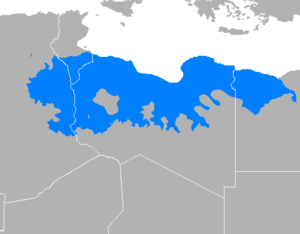
La langue officielle de facto de la Libye est l'arabe standard moderne. La majorité de la population, soit environ 90%, parle l'une des nombreuses variétés de l'arabe comme langue maternelle.
L'arabe libyen est un terme générique désignant les variétés sulaymites d'arabe dialectal, principalement parlées en Libye et dans le sud-est de la Tunisie.